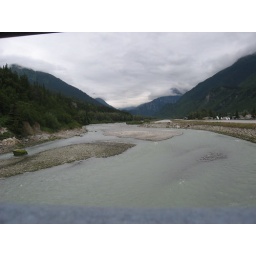
From the bridge over the river